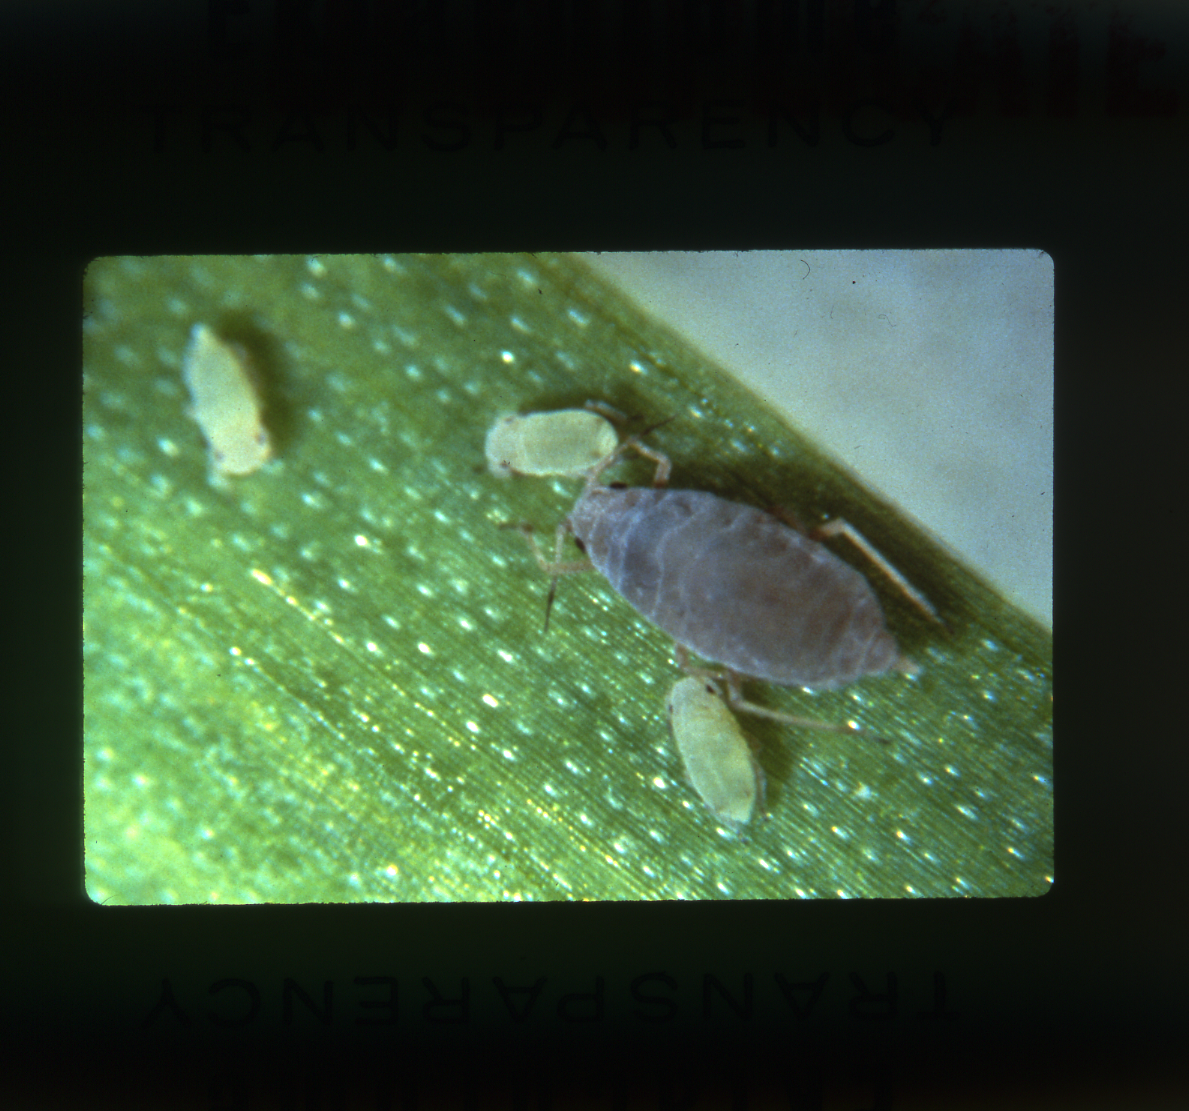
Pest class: russian_wheat_aphid